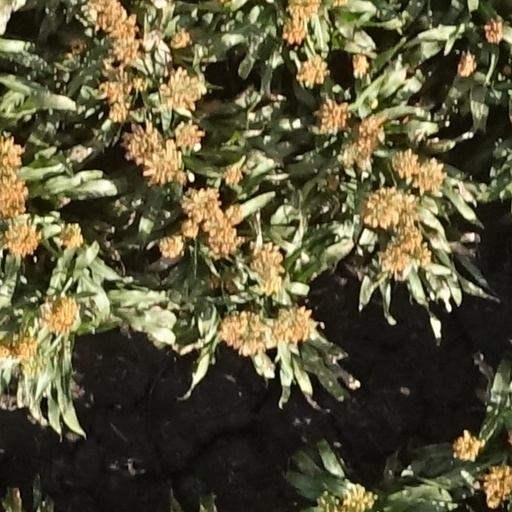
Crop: sorghum